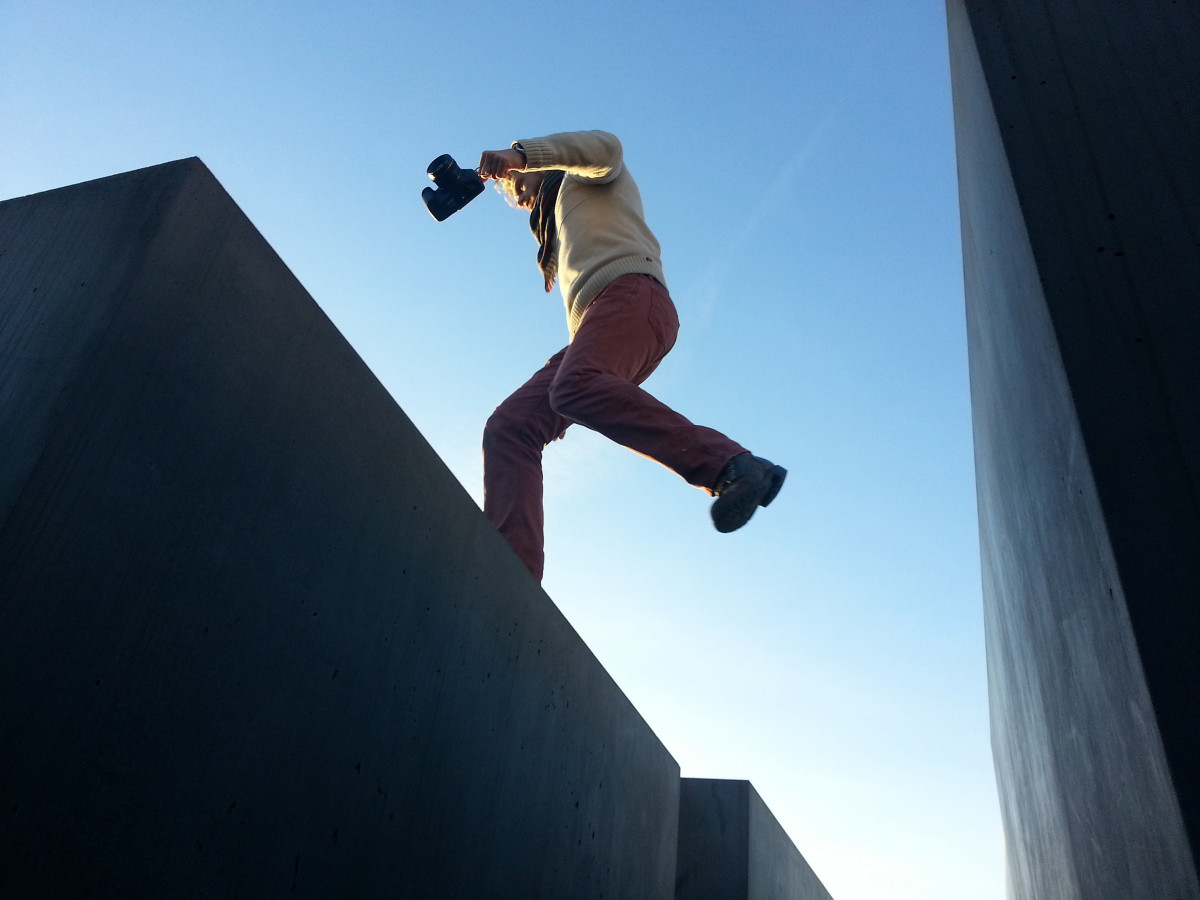
Tags: jump, skateboarding, jumping, blue, leap, gap, extreme sport, sports, outdoor recreation